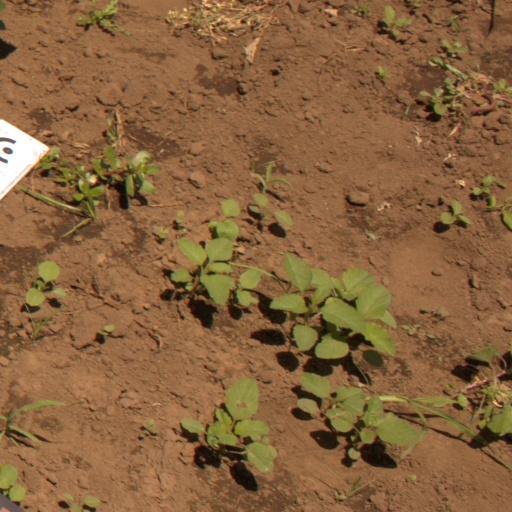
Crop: soybean